Leybold GmbH

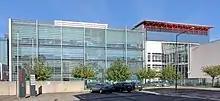
Main offices in Köln

Leybold GmbH, based in Cologne, is part of the Swedish industry group Atlas Copco. The company's core competencies are based on the development of components and systems for the generation of vacuum and gas management engineering.